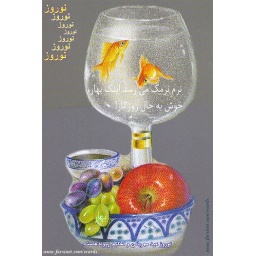
gold fish in glass cup